Orphica

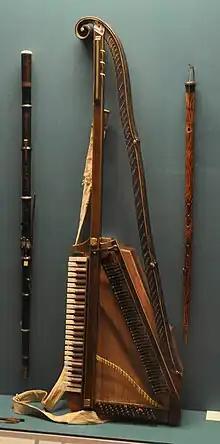
Orphica by Joseph Dohnal (Kunsthistorisches Museum)

The orphica is a portable piano invented by Carl Leopold Röllig in the late 18th century. Like a guitar, the orphica could be held on a shoulder strap, thus being an early forerunner of the modern keytar.